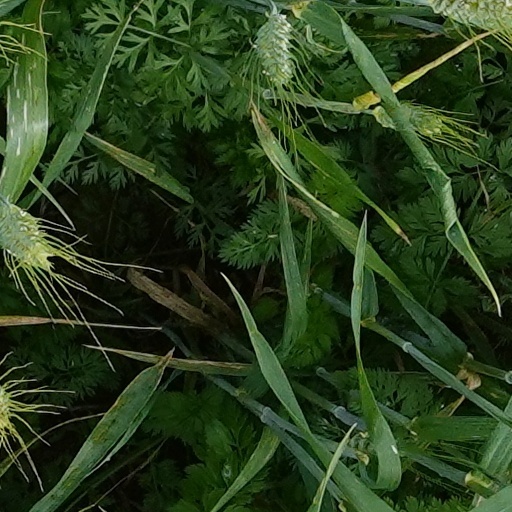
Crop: wheat